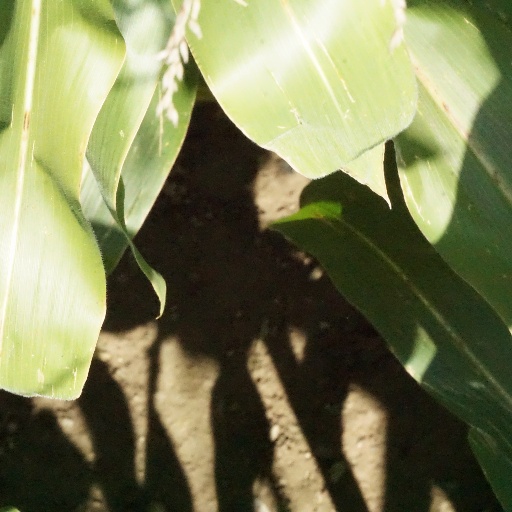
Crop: maize; corn